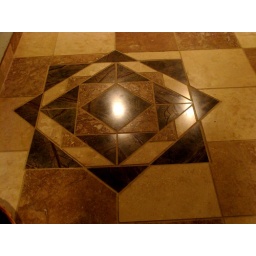
6-concentric box figure in foyer floor